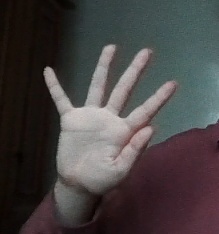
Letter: sheen